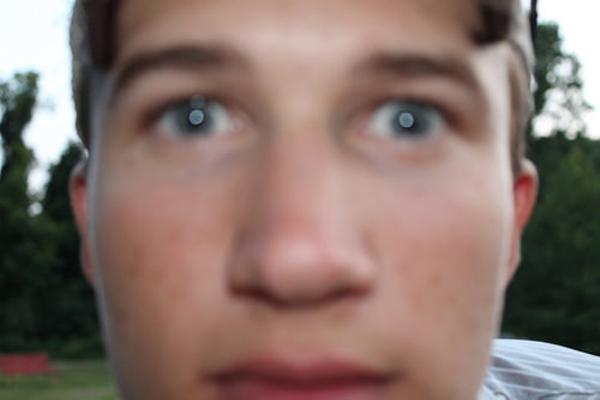
回答: ピンポンしてダッシュしないタイプ